Miss Arizona (1919 film)

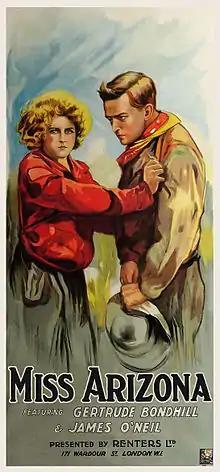

Miss Arizona is a 1919 western silent film directed by Otis B. Thayer and starring Gertrude Bondhill and James O'Neill. The film was shot in Englewood, Colorado by Thayer's Art-O-Graf film company. There is at least one known 35mm nitro copy of this film stored at Filmarchiv Austria.